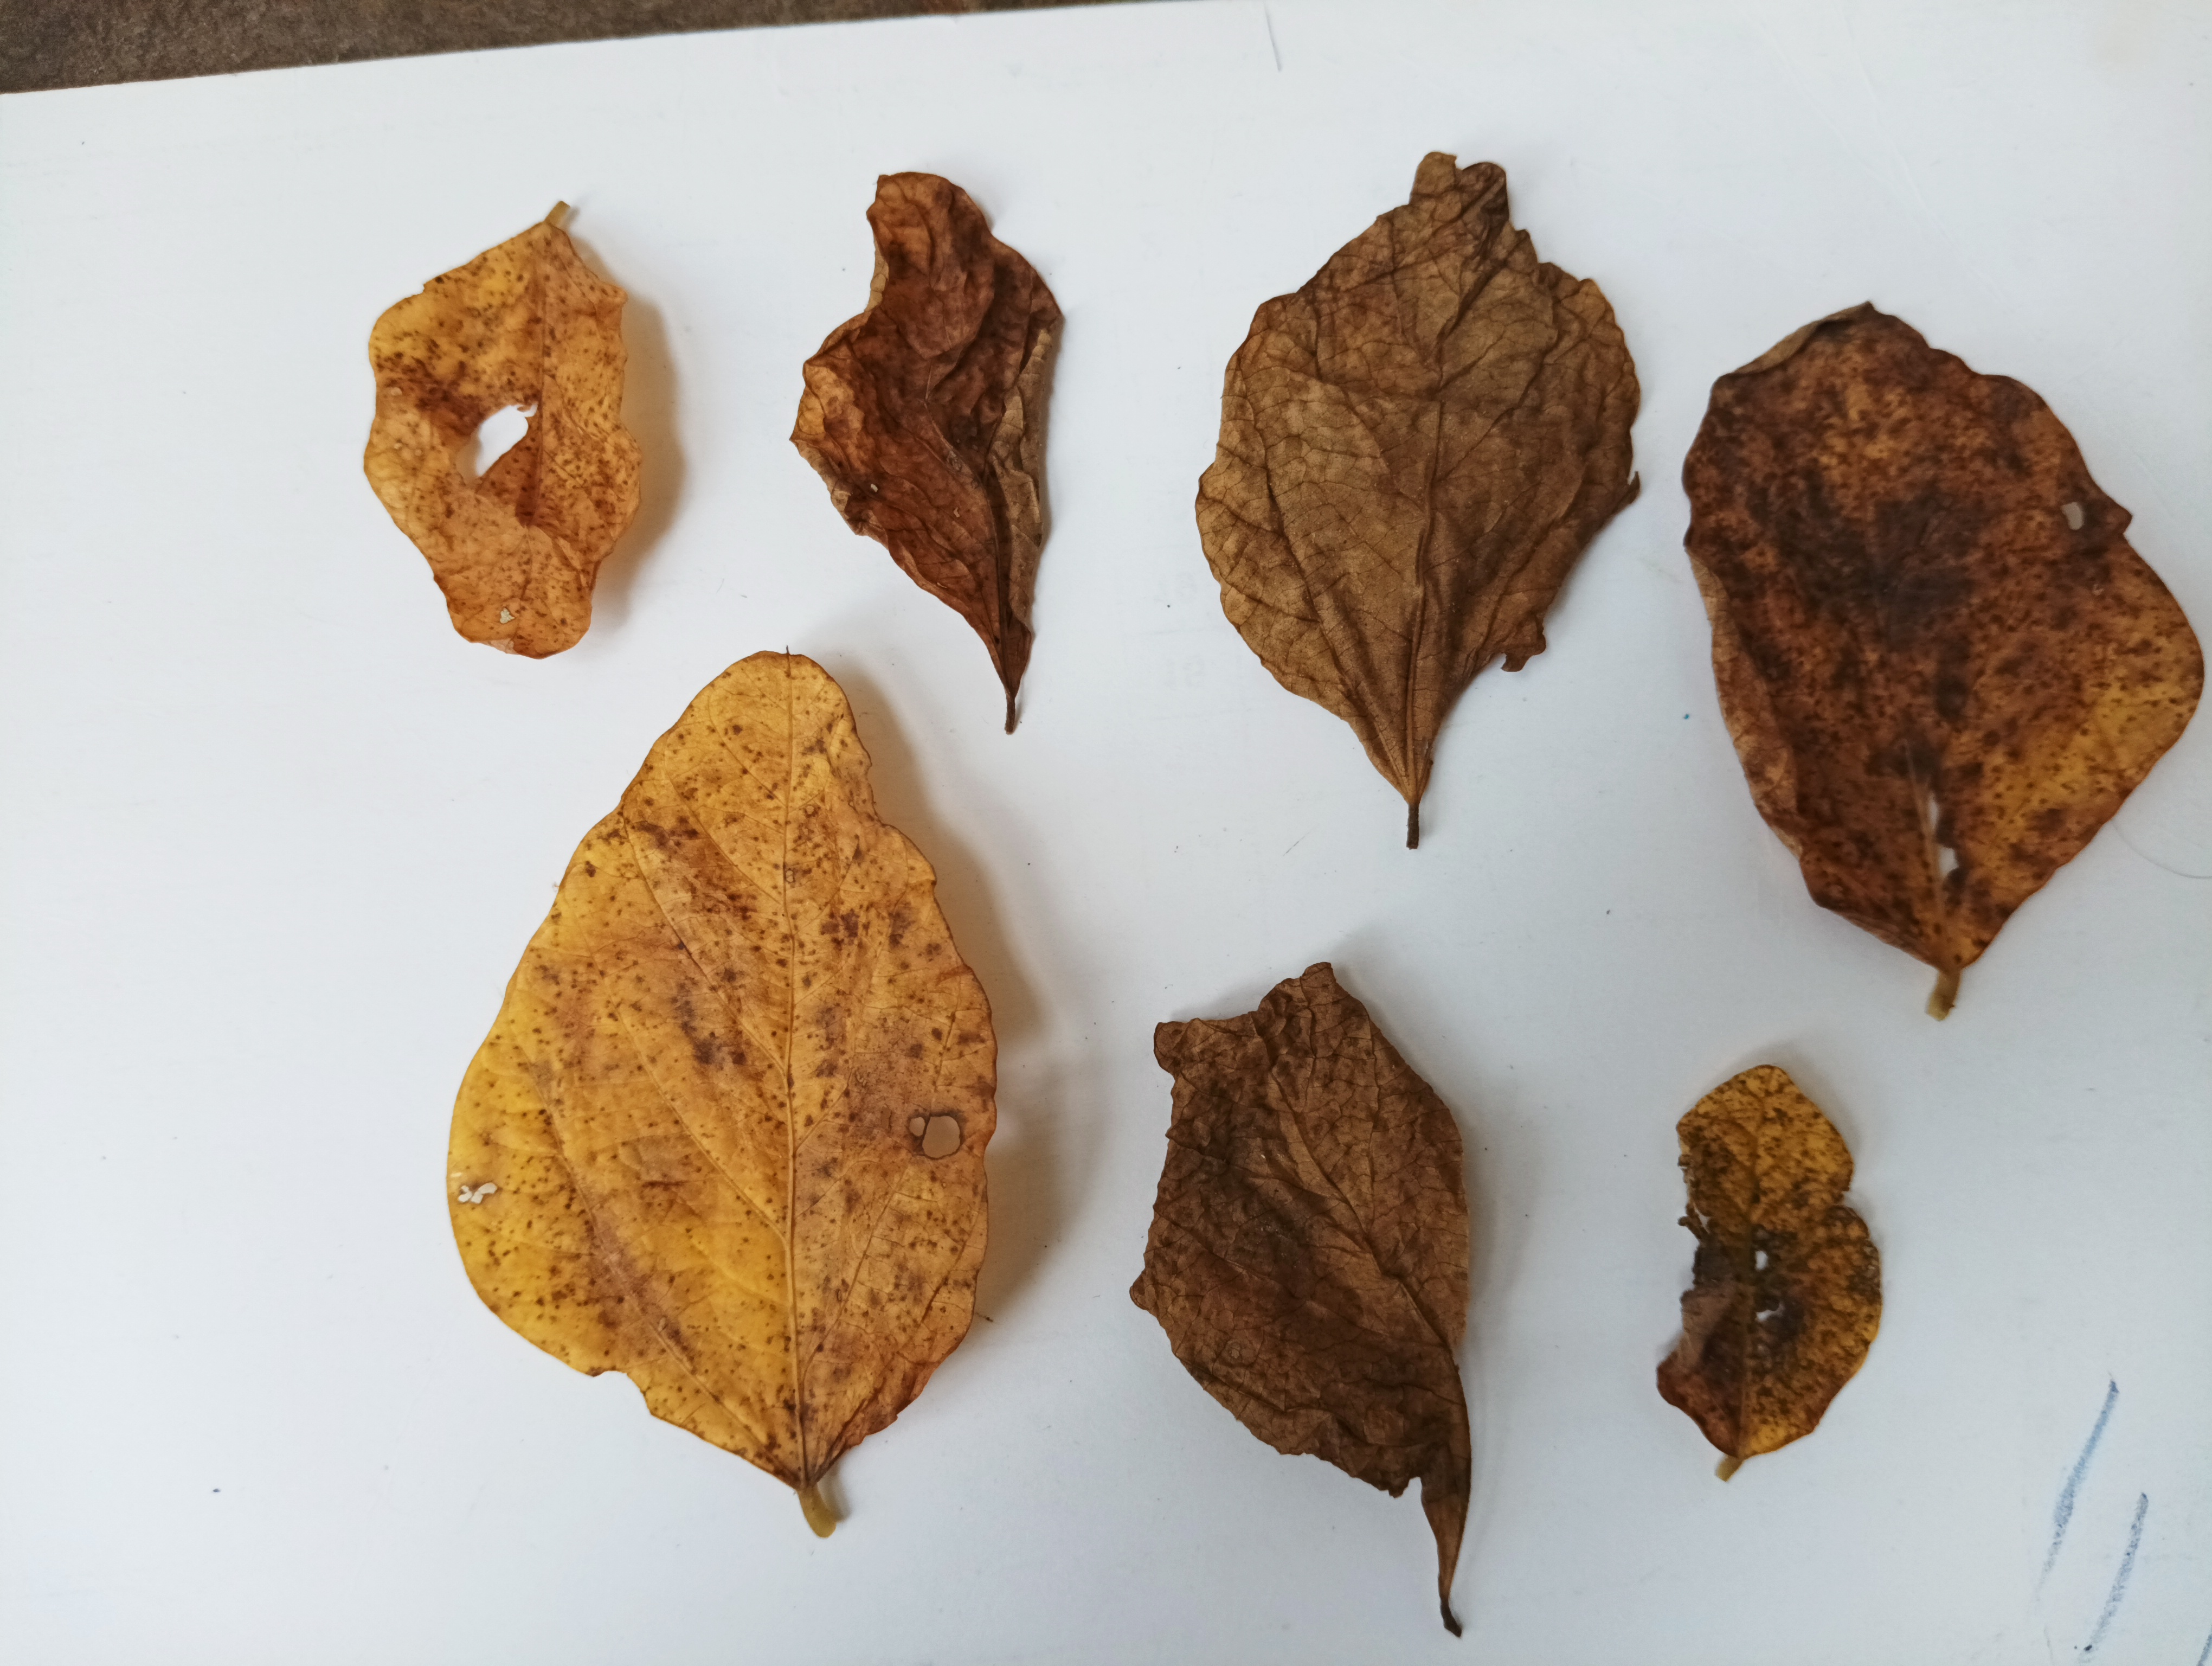
Label: Dry_leaf